Milwaukee College

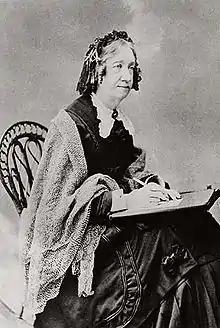
Catherine Beecher

Milwaukee College began as the Milwaukee Female Seminary founded by Lucy A. (nee, Seymour) Parsons, of Le Roy Female Institute. She was the wife of Rev. W. L. Parsons, pastor of Milwaukee's Free Congregational church. The school opened on September 14, 1848, in a house in downtown Milwaukee. Two years later, Catharine Beecher and her associate Mary Mortimer, who had worked with Lucy at Le Roy Female Institute, became connected with the Seminary. Beecher, a reformer and eldest sister of Harriet Beecher Stowe, had designed "The Beecher Plan" for educating women through the college level for professions. She was invited to launch her plan in Milwaukee and came there first in April, 1850. "The Beecher Plan" focused on four professions most open to women: teaching, child care, nursing, and "conservation of the domestic state". The school was incorporated in March 1851, as the Milwaukee Normal Institute and High School, and moved to new quarters. In 1852, through the influence of Beecher, was received from her friends in the East and the American Woman's Educational Association; Milwaukeeans raised another $13,540; and a permanent home for the school was commissioned on the corner of Juneau Avenue and Milwaukee Street (near the site later to be occupied by the Milwaukee School of Engineering). The school opened there in the fall of 1852, though the building was not yet finished. By act of the legislature the name was changed in April 1853, to Milwaukee Female College. In March 1876, the name was changed to Milwaukee College. In July 1895, Milwaukee College and Downer College merged to become Milwaukee-Downer College.